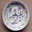
Label: plate